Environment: real
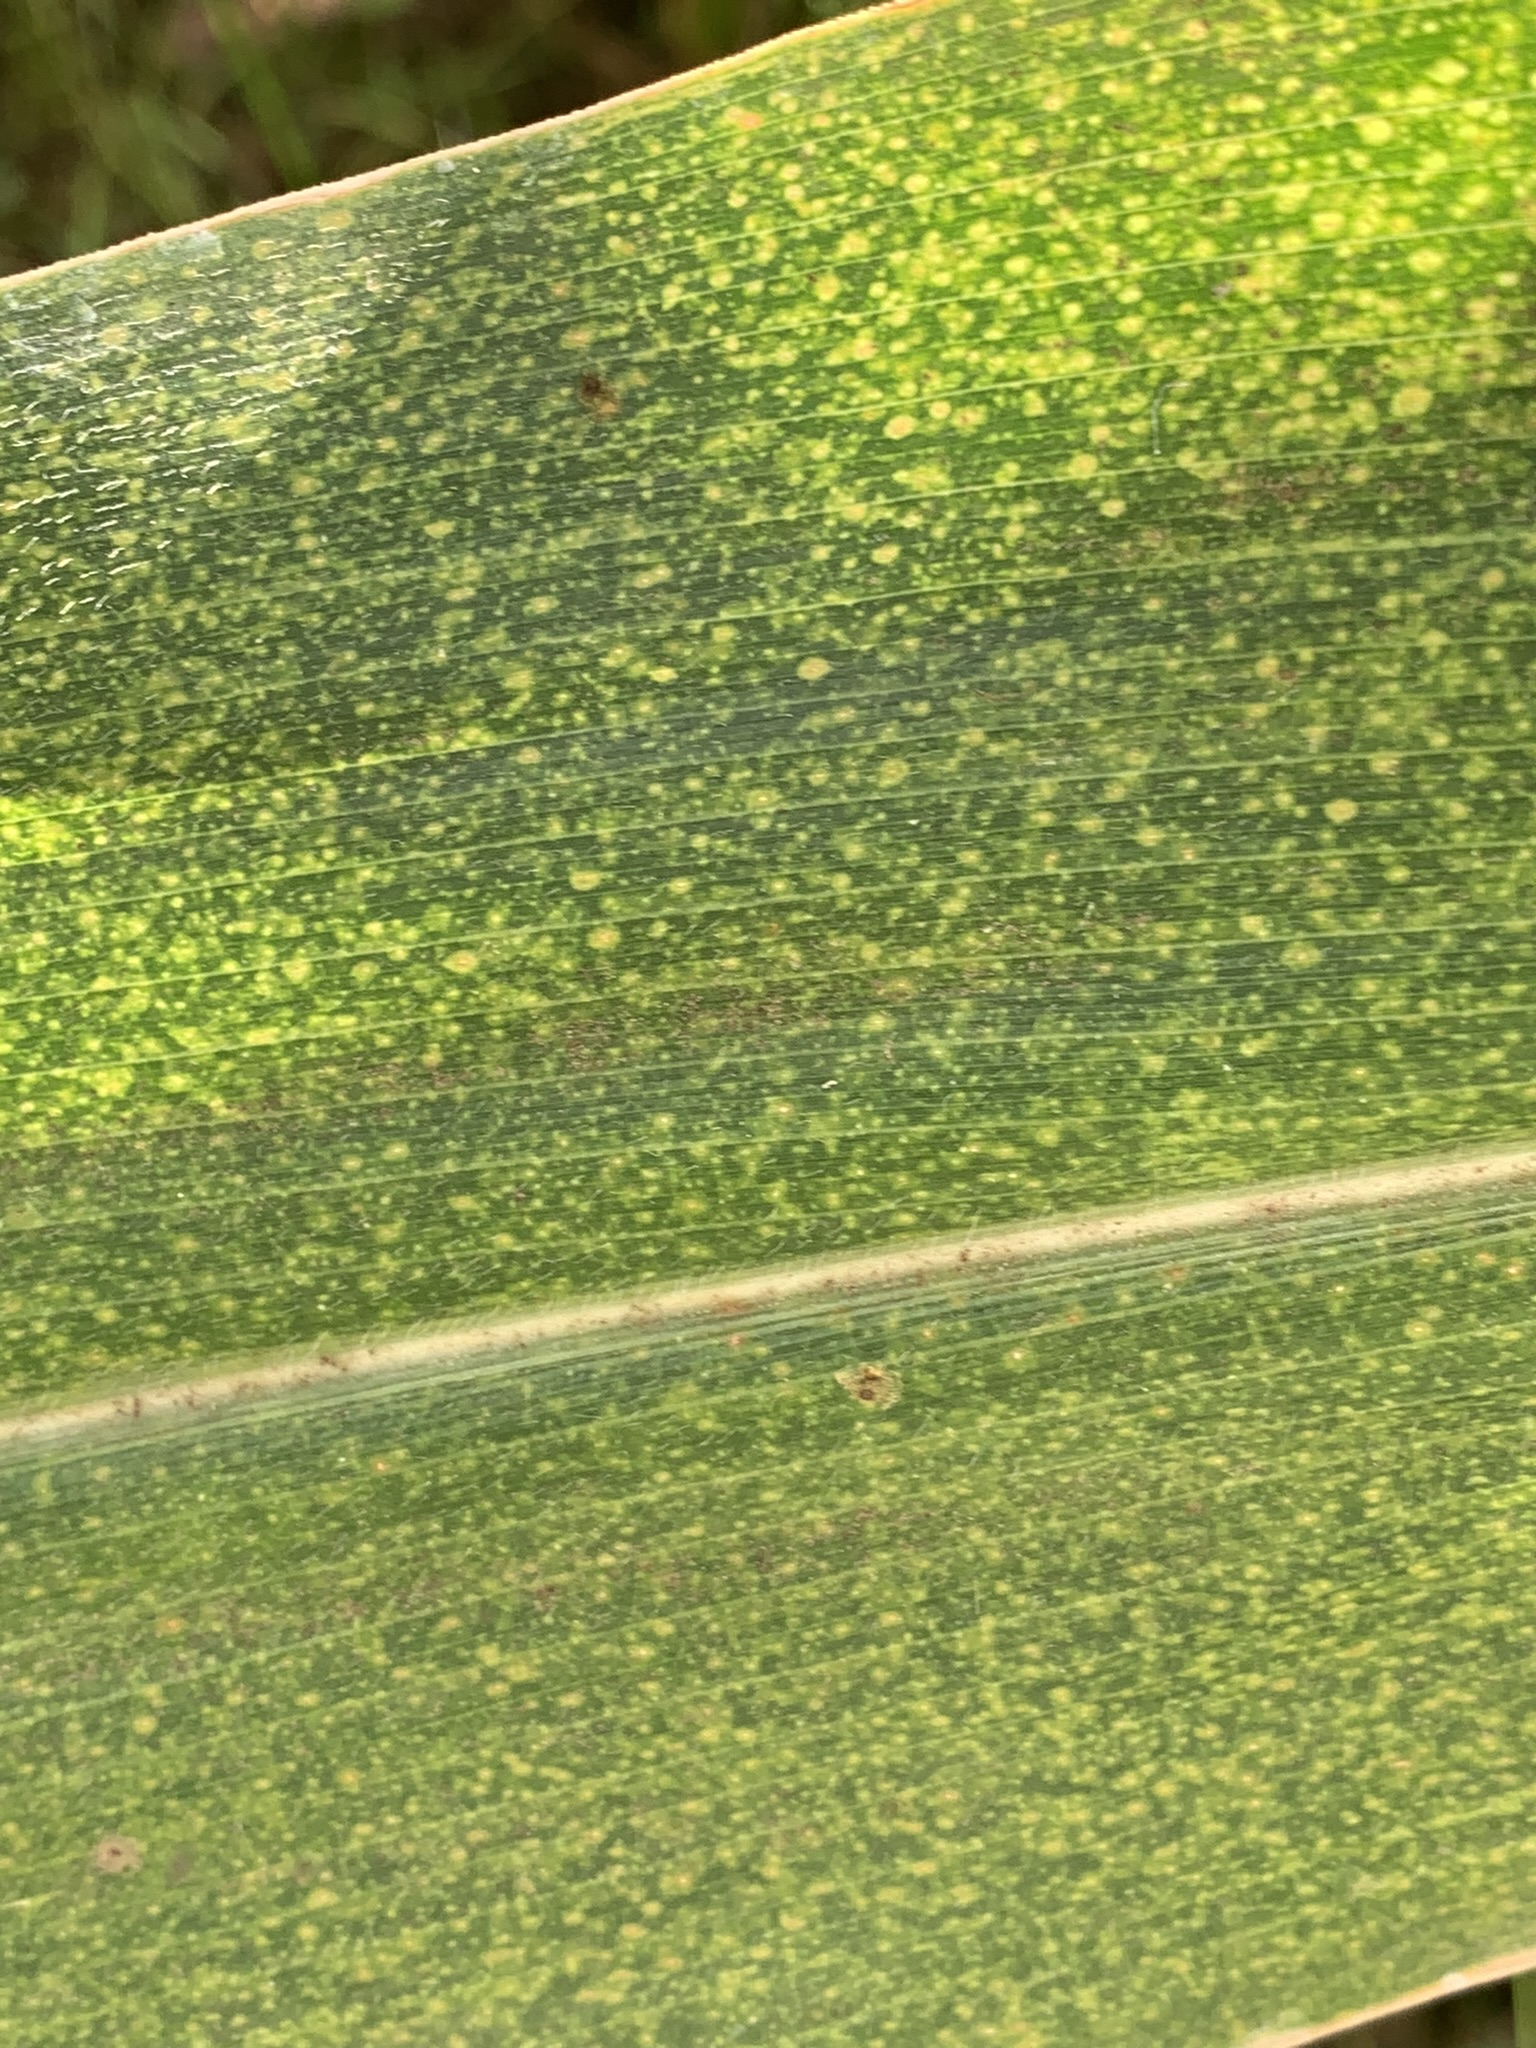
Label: lethal_necrosis